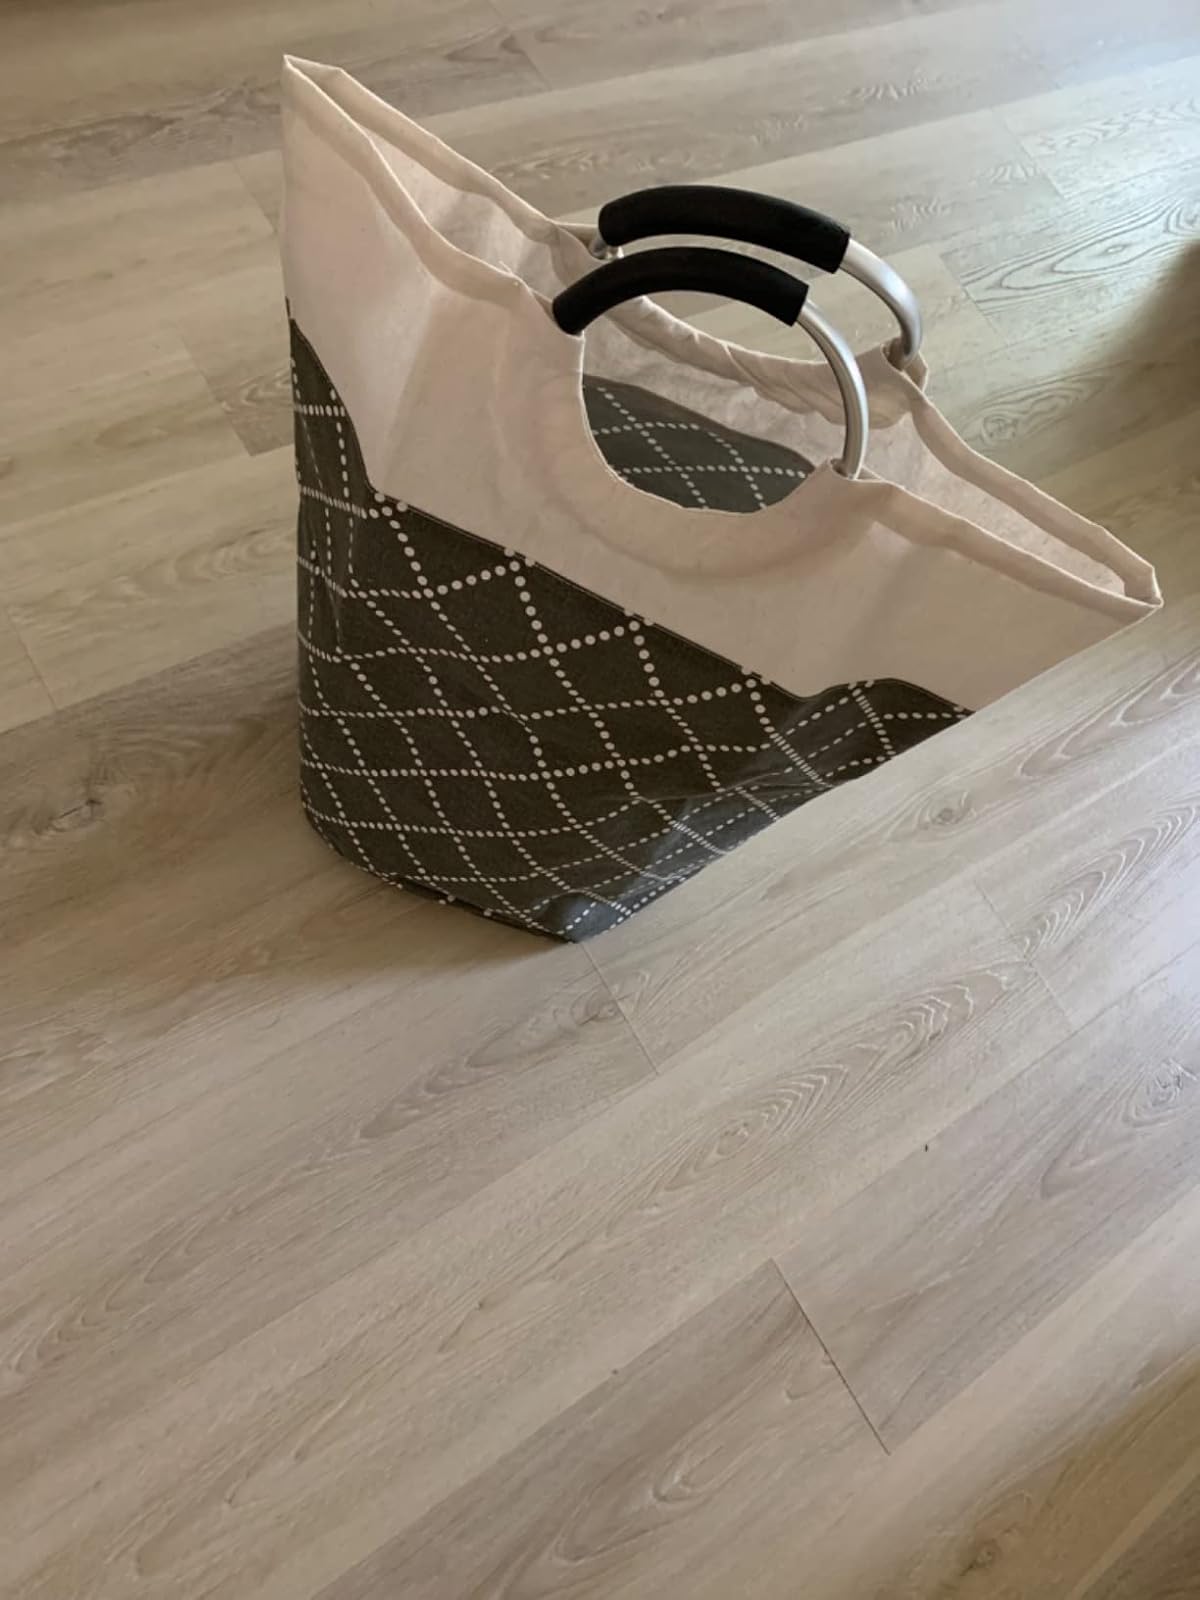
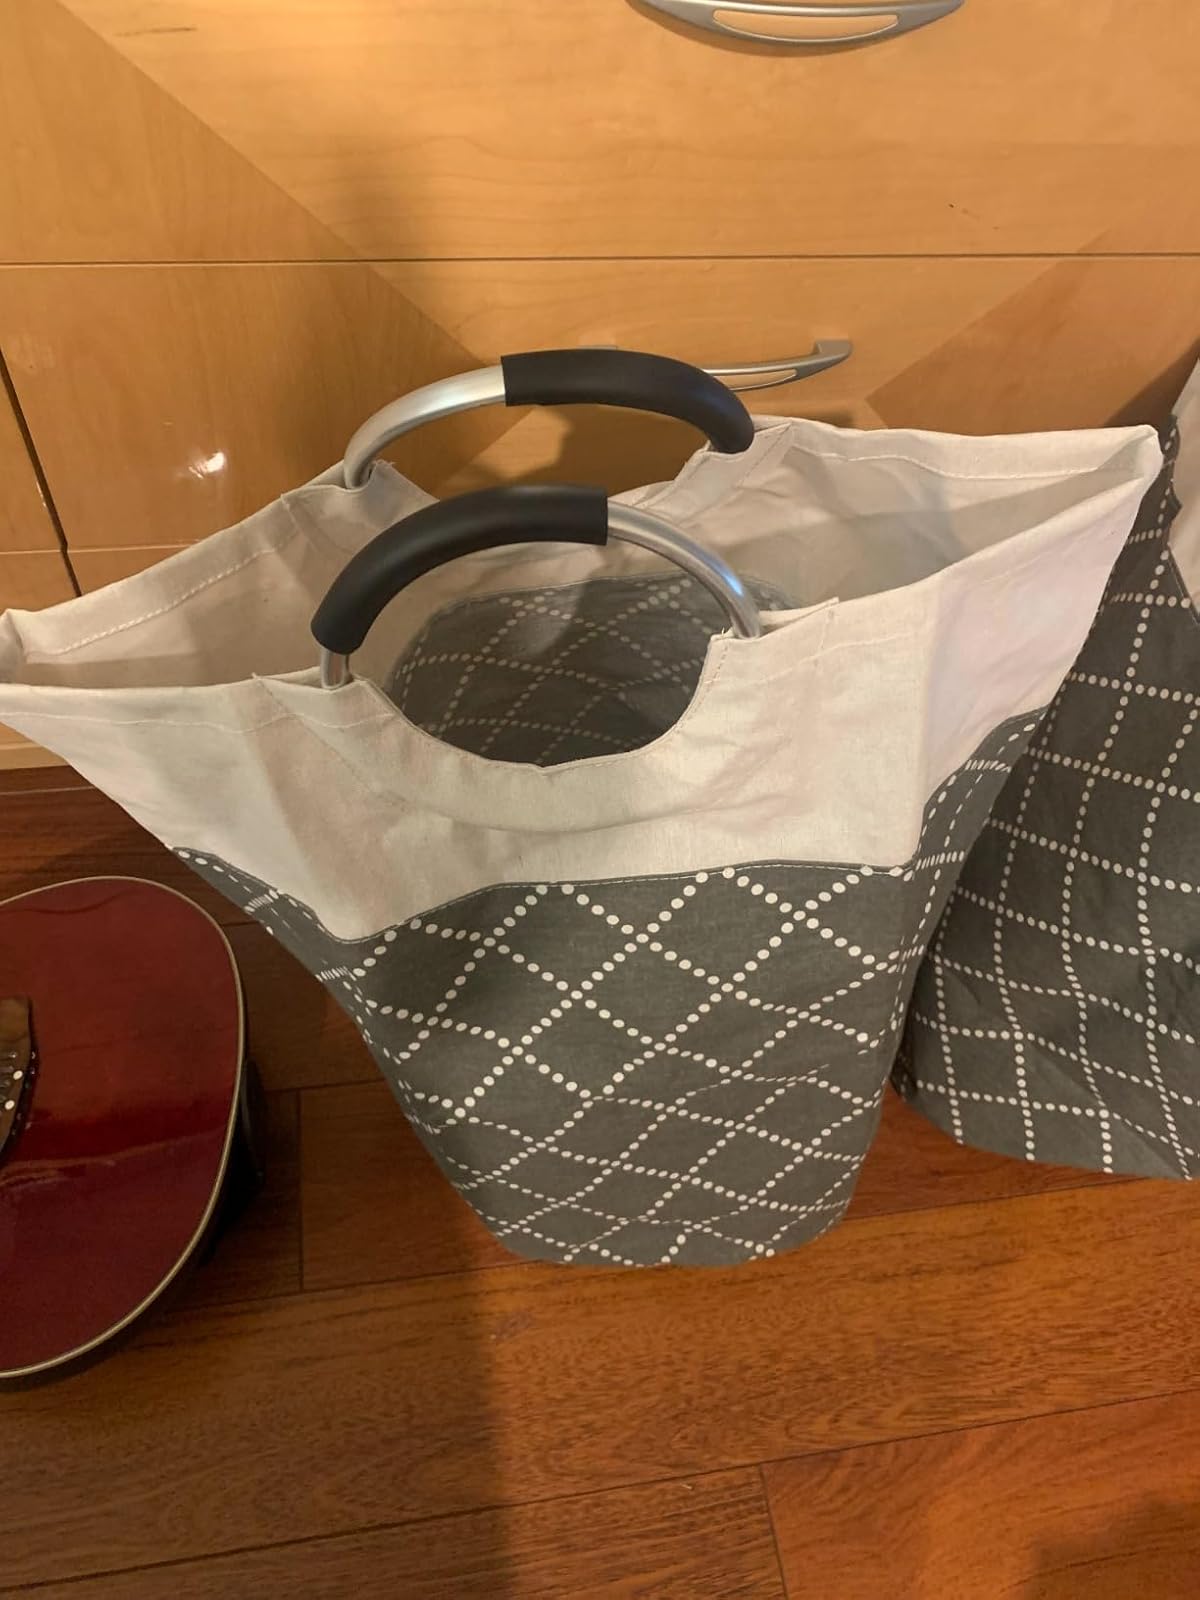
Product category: items_hamper
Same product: yes